Kimberley Regiment

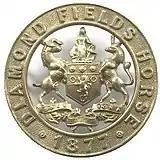
Diamond Fields Horse insignia circa 1877

Kimberley later raised two more units, the "Victoria Rifles of Kimberley" in 1887, and the "Kimberley Scots" in 1890. They, along with the "Diamond Fields Artillery", amalgamated in 1890 to form the "Kimberley Rifles". Both the "DFH" and the "Kimberley Rifles" served in the 1896-1897 Bechuanaland campaign. In 1899, the two units amalgamated to form the "Kimberley Regiment".